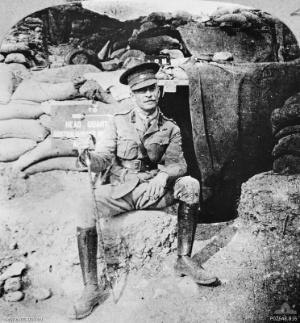
Harry Chauvel / Første Verdenskrig / Gallipoli
Brigadegeneral H. G. Chauvel uden for sit hovedkvarter ved Monash Valley
General Sir Henry George Chauvel GCMG, KCB, almindelig kendt som Sir Harry Chauvel, var en højtstående australsk officer, som kæmpede ved Gallipoli og i Sinai og Palæstina-felttoget i Mellemøsten under 1. Verdenskrig. Han var den første australier, som fik rang af generalløjtnant og senere general, og den første til at lede et korps. Som chef for Det beredne Ørkenkorps var han ansvarlig for en af de mest afgørende sejre og en af de hurtigste forfølgelser i krigshistorien.